Campuses of Fordham University

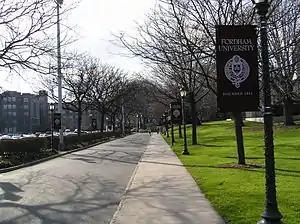
Main entrance to Fordham University, Rose Hill campus.

The Campuses of Fordham University are located within New York City and the New York City metropolitan area. The university's original Rose Hill campus is located in The Bronx on Fordham Road, while the Lincoln Center campus is located in Manhattan, one block west of Columbus Circle. The Westchester campus is located in Harrison, New York in Westchester County. Fordham University also maintains a campus in the Clerkenwell district of London and field offices in Spain and South Africa.